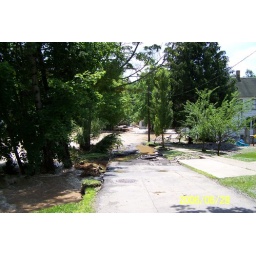
This street makes hard turn in front of the house in the background and creek should be to the left of the row of trees.